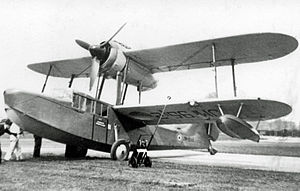
Supermarine Sea Otter / Operationel historie
Sea Otter I i 1948
Supermarine Sea Otter var et britisk amfibiefly, udviklet og bygget af Supermarine; det var en videreudvikling af Walrus med større rækkevidde, og det var det sidste biplans-flyvebåd som Supermarine designede; det var også det sidste biplan, der trådte i tjeneste ved Royal Navy, RAF og Flyvevåbnet.